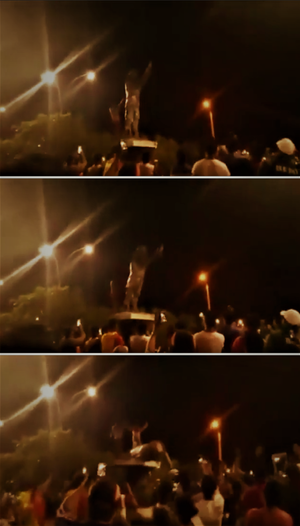
La crise post-électorale bolivienne de 2019, aussi appelée parfois manifestations en Bolivie de 2019 ou printemps bolivien — qualifiée par plusieurs acteurs majeurs de « putsch » ou de « coup d'État » —, désigne la crise politique commencée par des manifestations le 20 octobre, après la diffusion des premiers résultats des élections générales d'octobre, qui donnaient la victoire au président sortant Evo Morales, réélu dès le premier tour.
Les élections générales boliviennes de 2019 ont lieu le 20 octobre 2019 afin d'élire simultanément le président et le vice-président ainsi que les 130 membres de la chambre des députés et les 36 membres du Sénat de la Bolivie.